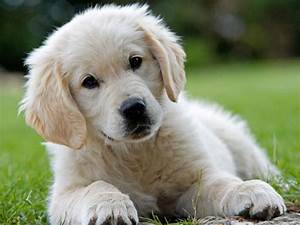
Label: dog